Bell Witch

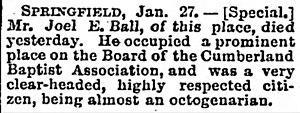
Nashville death notice for Joel Egbert Bell (1813-1890). Bell was the youngest and last surviving child of John and Lucy Bell Sr.

An article was published on February 3, 1890, describing a series of events from Adam's Station, Tennessee. At dusk, January 27, 1890, Mr. Hollaway reported watching two unknown women arrive at his home and dismount from their horses as he was feeding cattle. When he arrived at the house, the horses and women were gone. Mr. Hollaway's wife reported seeing the women in the yard as well. That week, Mr. Rowland attempted to place a sack of corn on his horse's back and it fell off. He again attempted to place the sack of corn on the horse's back several more times, but each time the sack fell off. Joe Johnson arrived and held on to the sack as Mr. Rowland mounted his horse. They witnessed the sack floating away for 20 yards where it settled down at the fence. When the men went to retrieve the sack, a voice was heard, "You won't touch this sack anymore."